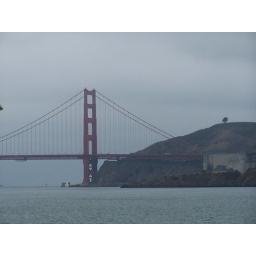
I like the lone tree up on the hill in this shot.